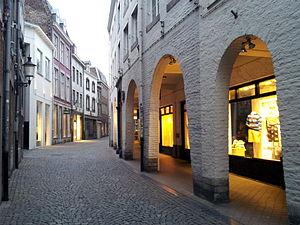
Binnenstad est, depuis 2007, le nom officiel du quartier central de la ville de Maastricht. Il portait jusqu'alors le nom de City.